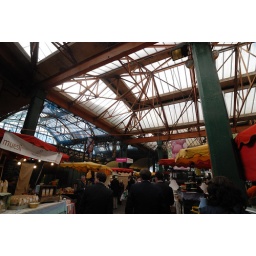
Stalls under the glass roof of Borough Market